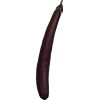
Label: Eggplant long 1